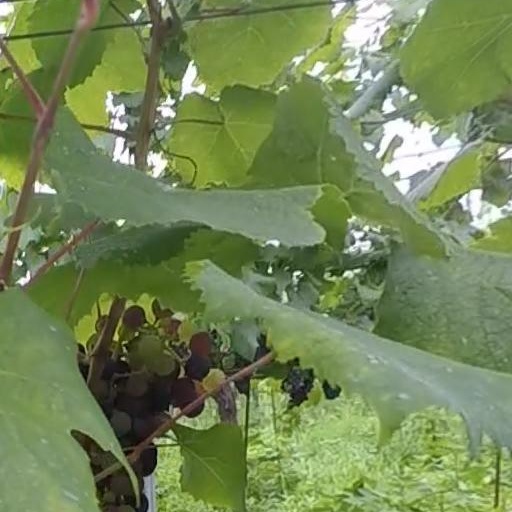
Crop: grape